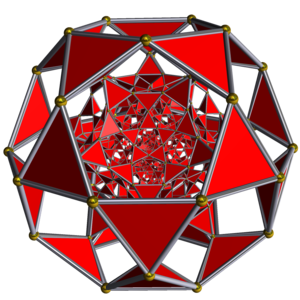
Un 4-polytope uniforme est, en géométrie, un 4-polytope isogonal dont les cellules sont des polyèdres uniformes. Il s'agit de l'équivalent de ces derniers en dimension 4.